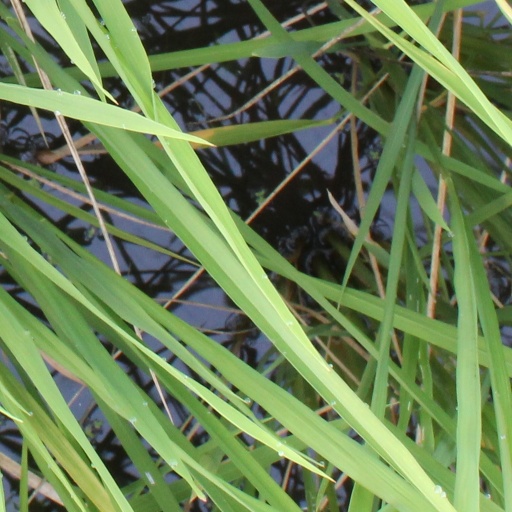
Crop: rice